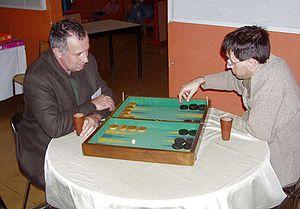
Une partie de trictrac à Lyon, le 25 novembre 2006, entre M. Denis Reynaud à gauche et M. Laurent Thirouin à droite, deux historiens travaillant à l'université Lyon II.
Le trictrac, plus rarement tric trac ou tric-trac, est un jeu de société de hasard raisonné pour deux joueurs qui se joue avec des dés sur un tablier semblable à celui du backgammon. Il appartient à la famille des jeux de tables.